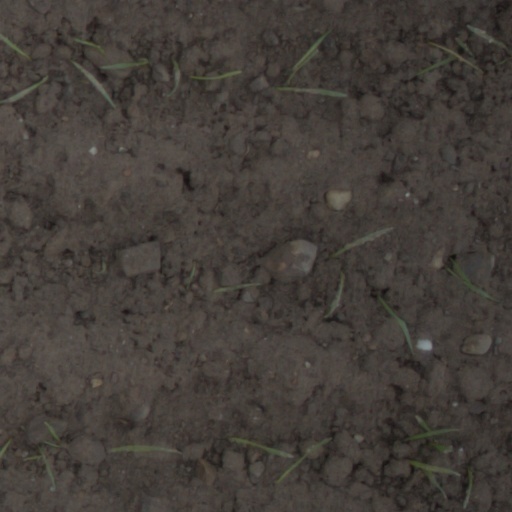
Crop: wheat